Page\Park Architects

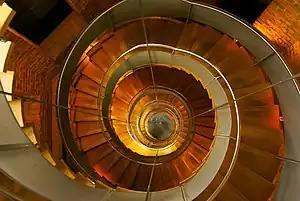
The Lighthouse, Glasgow

Page\Park Architects is a Scottish architectural company established in 1981, by David Page and Brian Park.